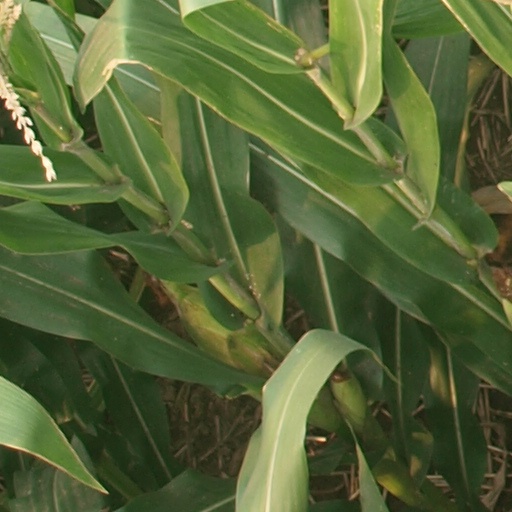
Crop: maize; corn